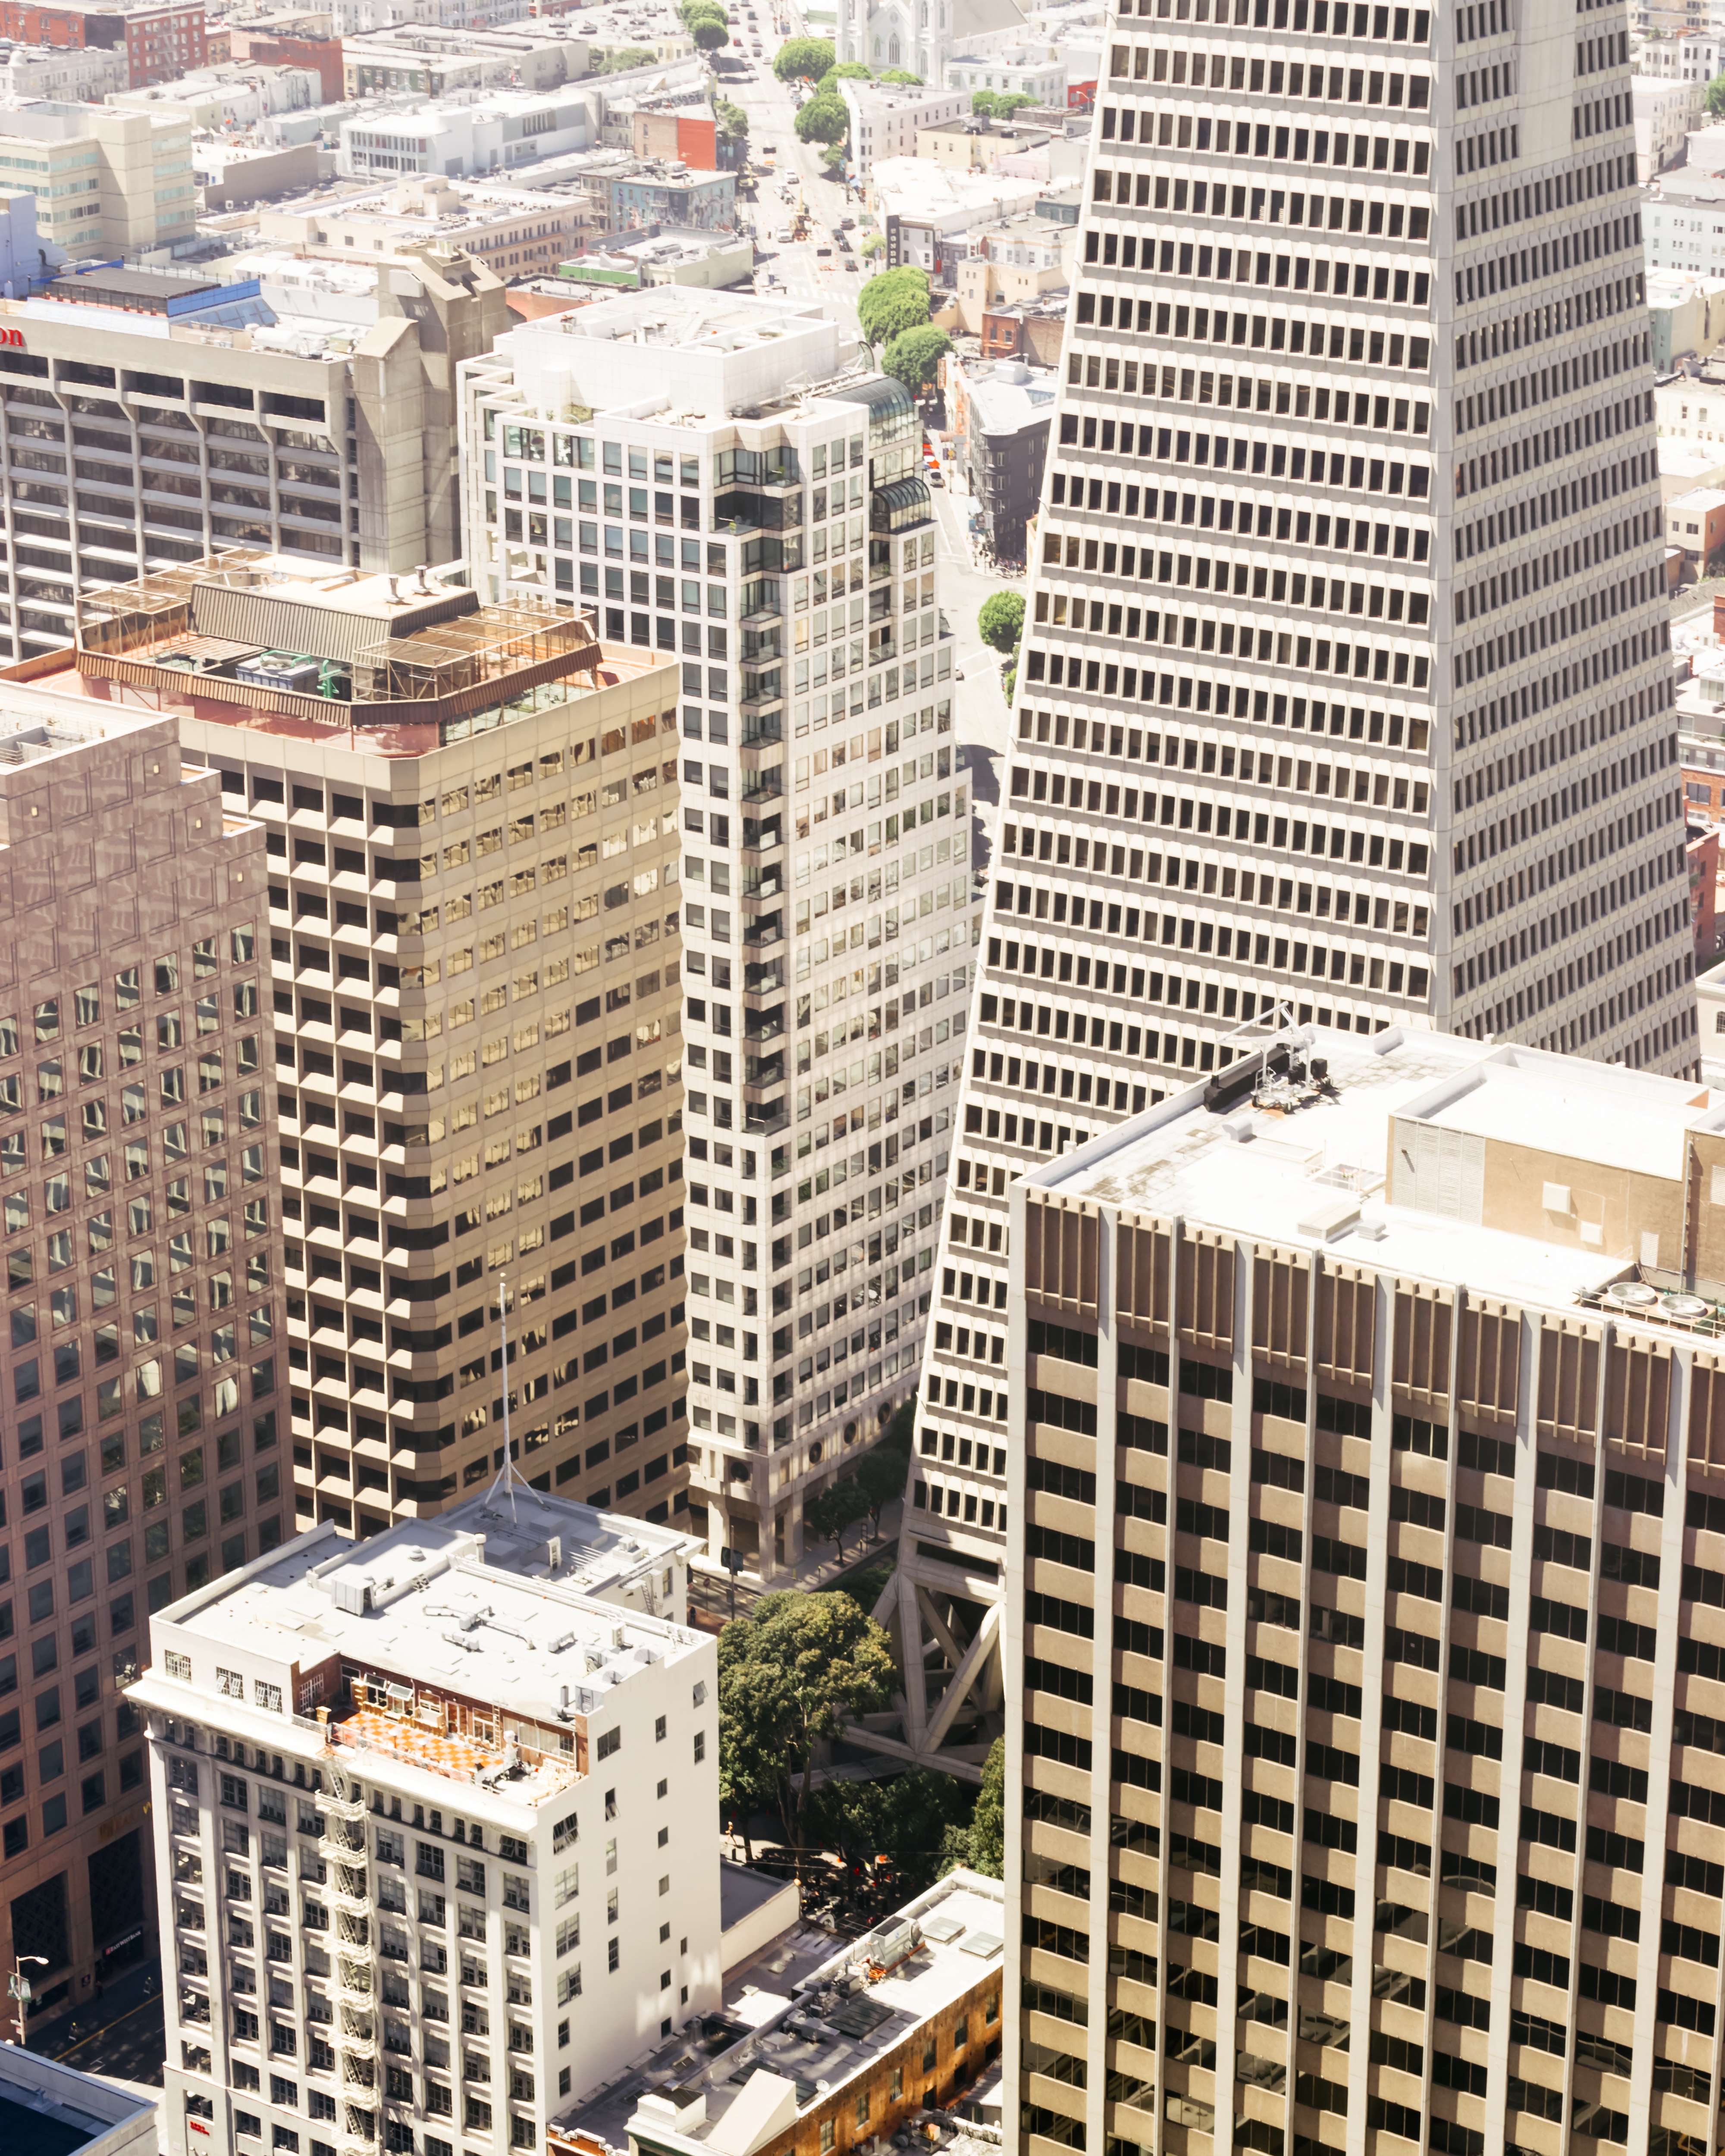
architecture, skyline, building, city, skyscraper, cityscape, downtown, tower, facade, tower block, tall building, metropolis, condominium, neighbourhood, urban area, residential area, human settlement, metropolitan area